Baltimore Terrapins

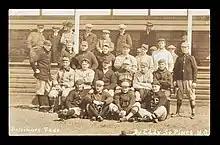
Baltimore Terrapins in March 1914 at Spring Training at Southern Pines Golf Club

Most of the professional baseball teams in Baltimore have been called the Orioles, in reference to the Baltimore oriole bird. There was already a minor league Baltimore Orioles, and the new Federal League club built their ballpark directly across the street from the Orioles park. The new club chose to call itself the Baltimore Terrapins, after the diamondback terrapin, the state reptile of Maryland. That nickname would later become primarily associated with the University of Maryland, College Park sports teams called the Maryland Terrapins.